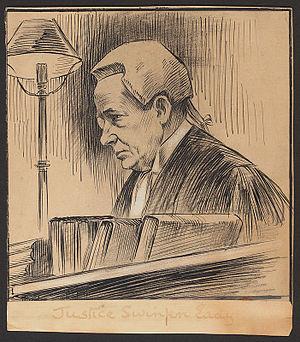
Le Master of the Rolls est le troisième plus important juge du Royaume-Uni, après le Président de la Cour Suprême du Royaume-Uni et le Lord Chief Justice. À ce titre, il préside la section civile de la Cour d'appel. Le Master of the Rolls connu le plus ancien remonte à 1286, mais il est probable qu'il y en ait eu plus tôt.